Arsen Naydyonov

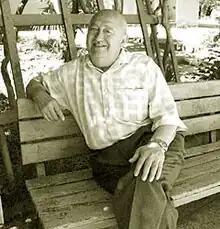
Arsen Naydyonov

Arseny Yudilyevich Naydyonov (born 12 August 1941; died 7 June 2010), commonly known as Arsen Naydyonov, was a Russian professional football coach. He was born as Arseny Rozman and took his wife's last name after the wedding, deciding his original Jewish last name would not help him in his career.